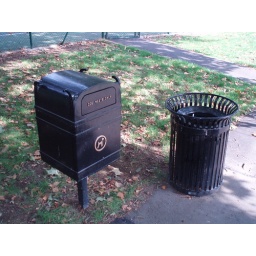
Bagged dog poo goes in the box on the left, please.